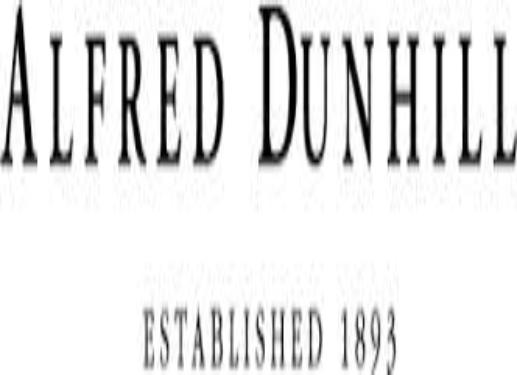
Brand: Alfred Dunhill
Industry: Clothes